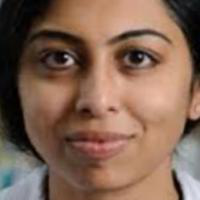
Age group: age 31-40